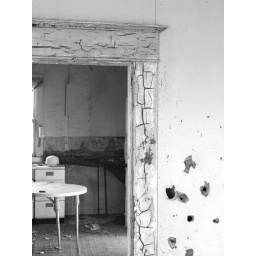
I finally got to explore this house in the one horse town of Angora NE.